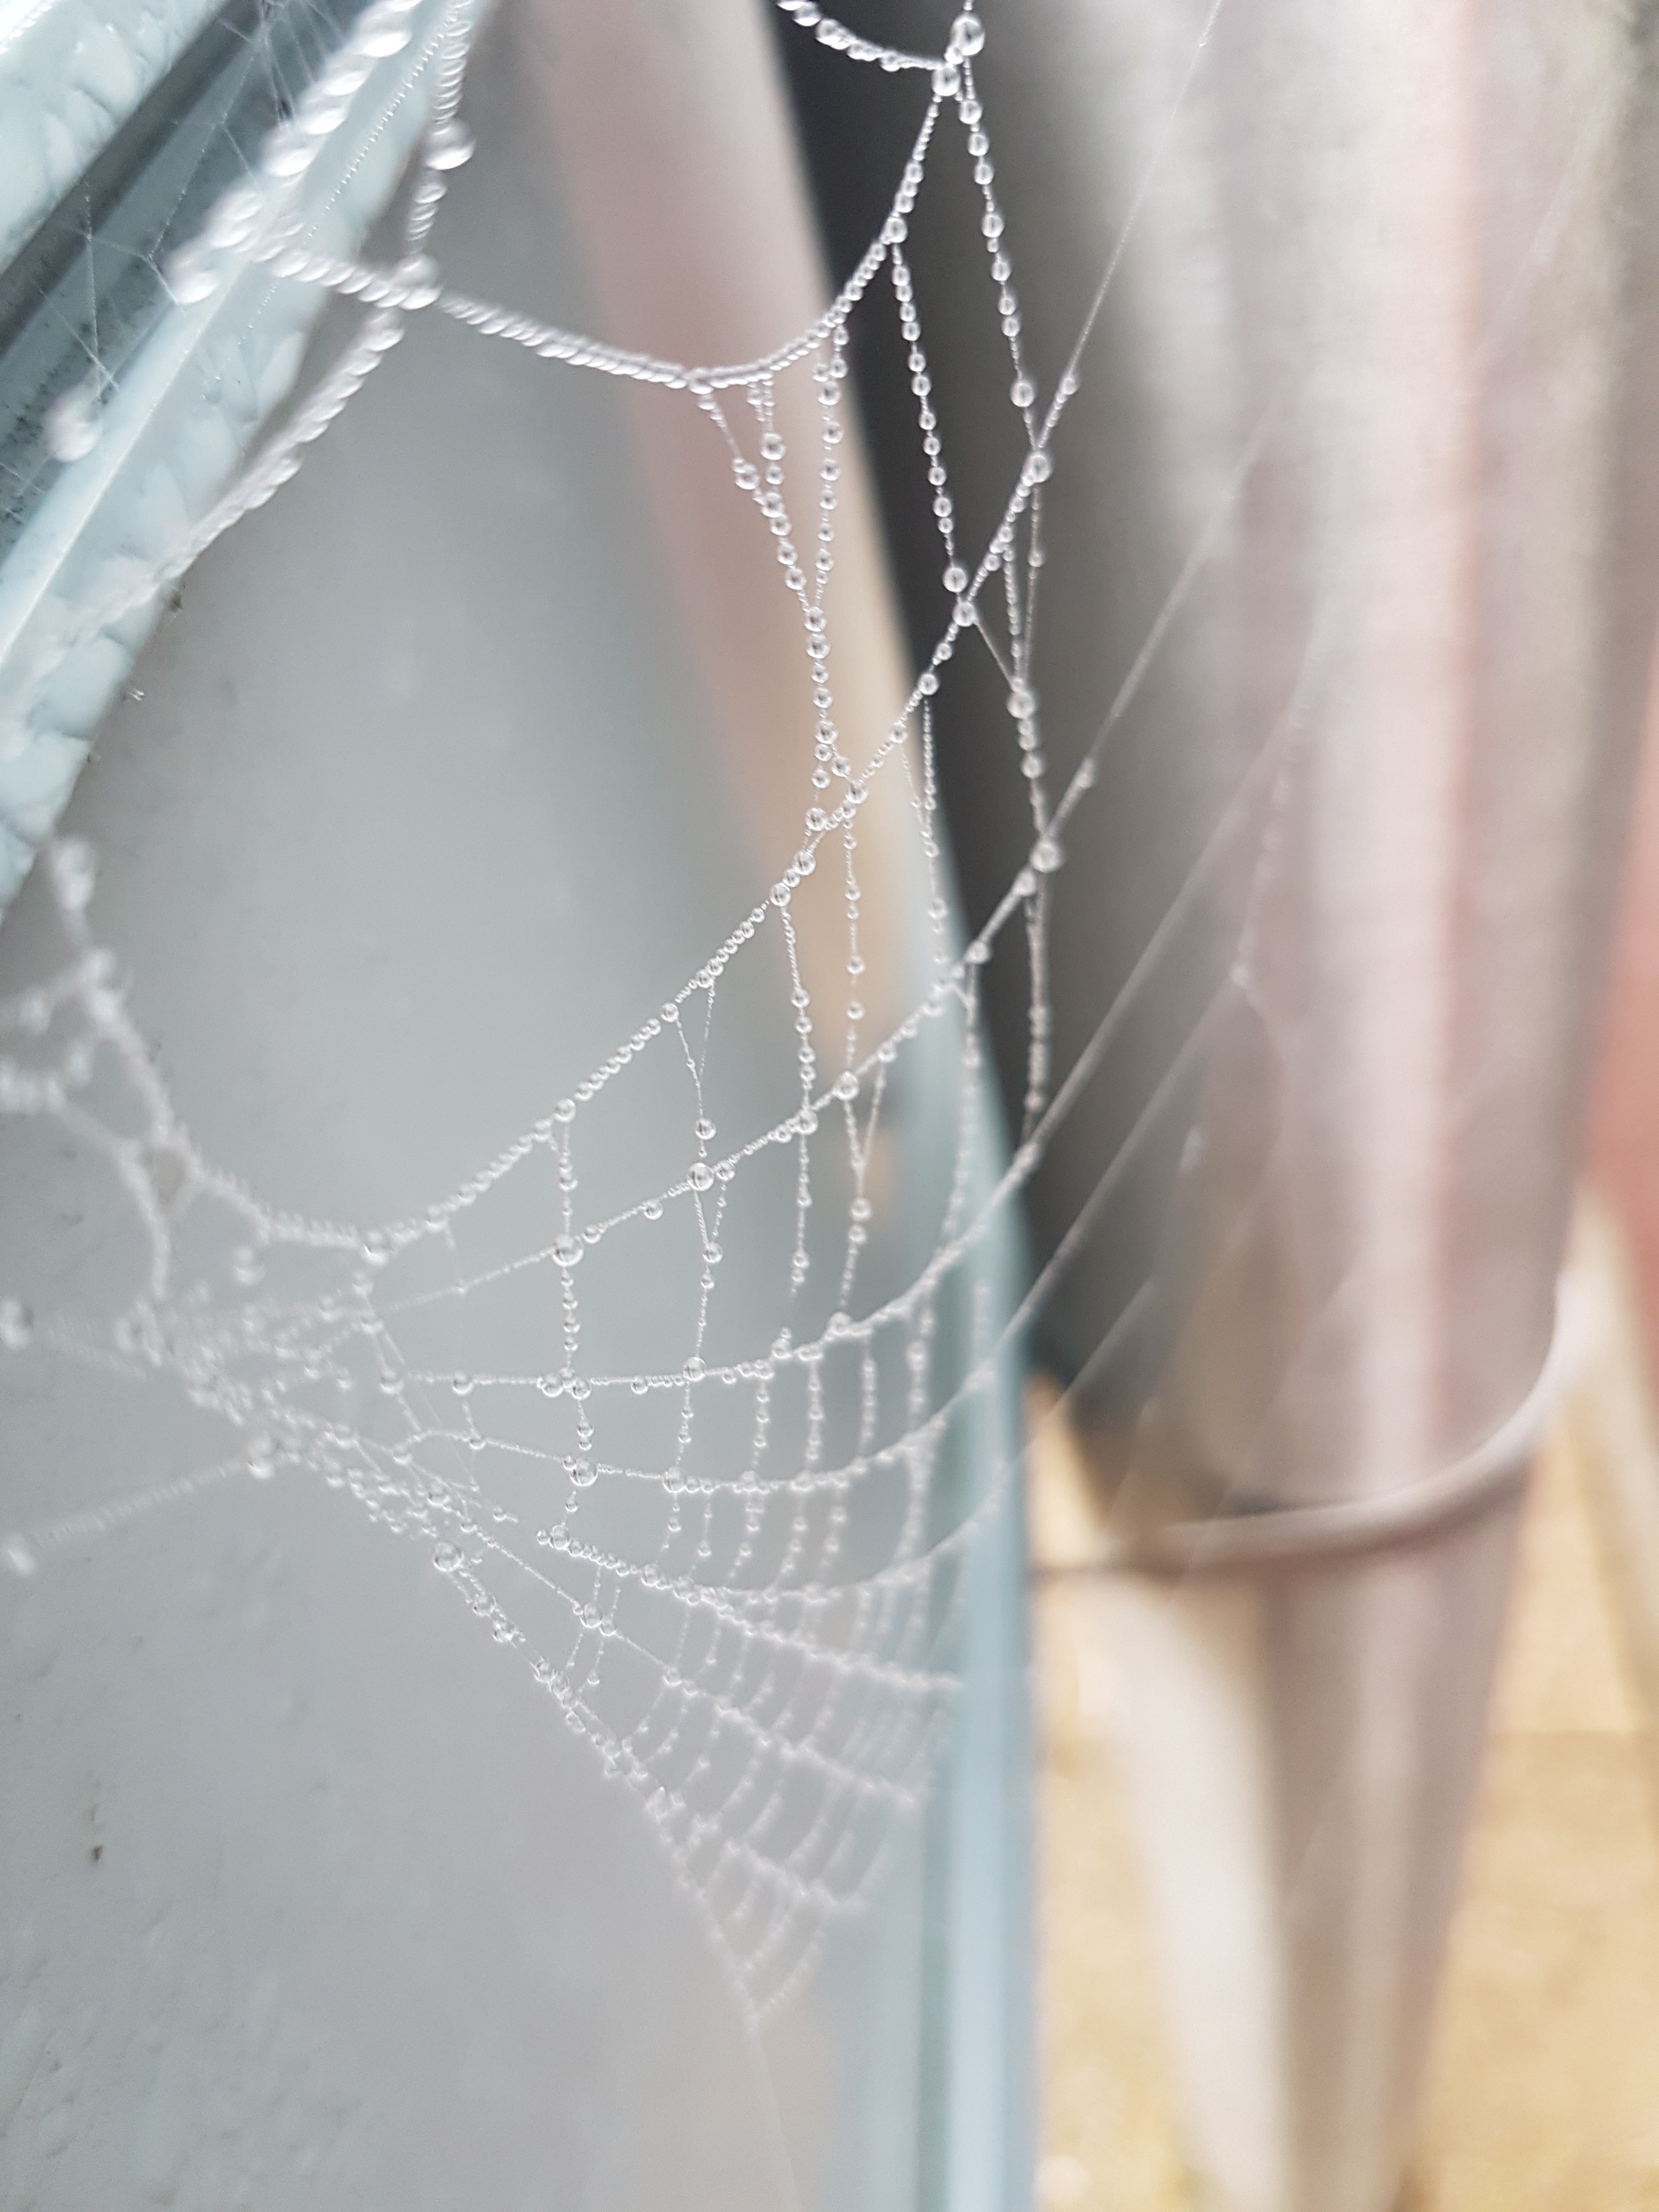
wing, glass, material, invertebrate, spider web, close up, spider, arachnid, veil, macro photography